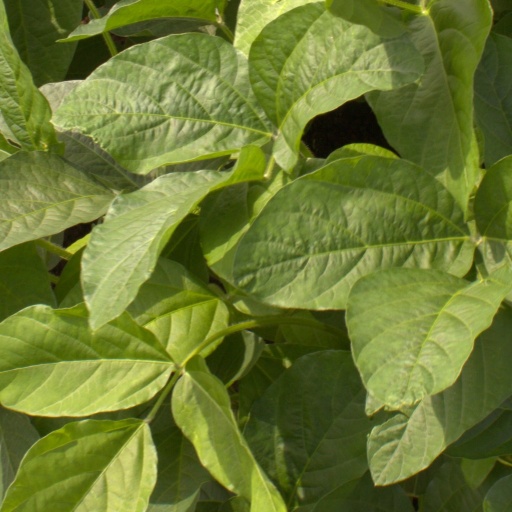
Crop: soybean